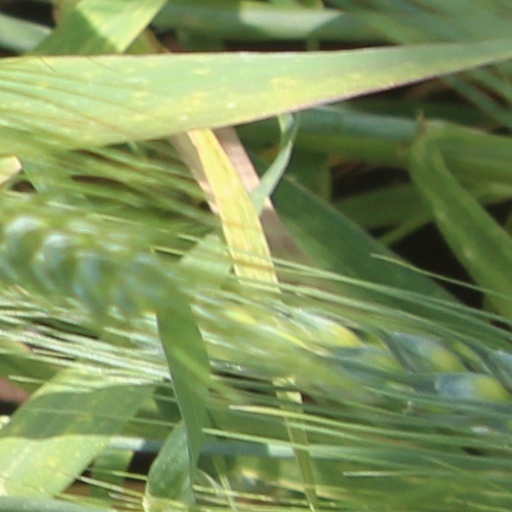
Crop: wheat